Vaccinium ovalifolium

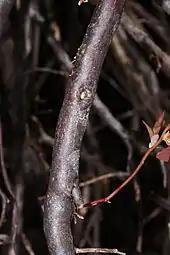
Older bark is greyish, but twigs are brown, yellow or reddish.

"V. ovalifolium" is a spreading shrub which may grow to tall. The leaves are long, green on top and pale below. It has pink, , urn-shaped flowers. Berries are dark blue, often black, across, sometimes with a waxy coating.